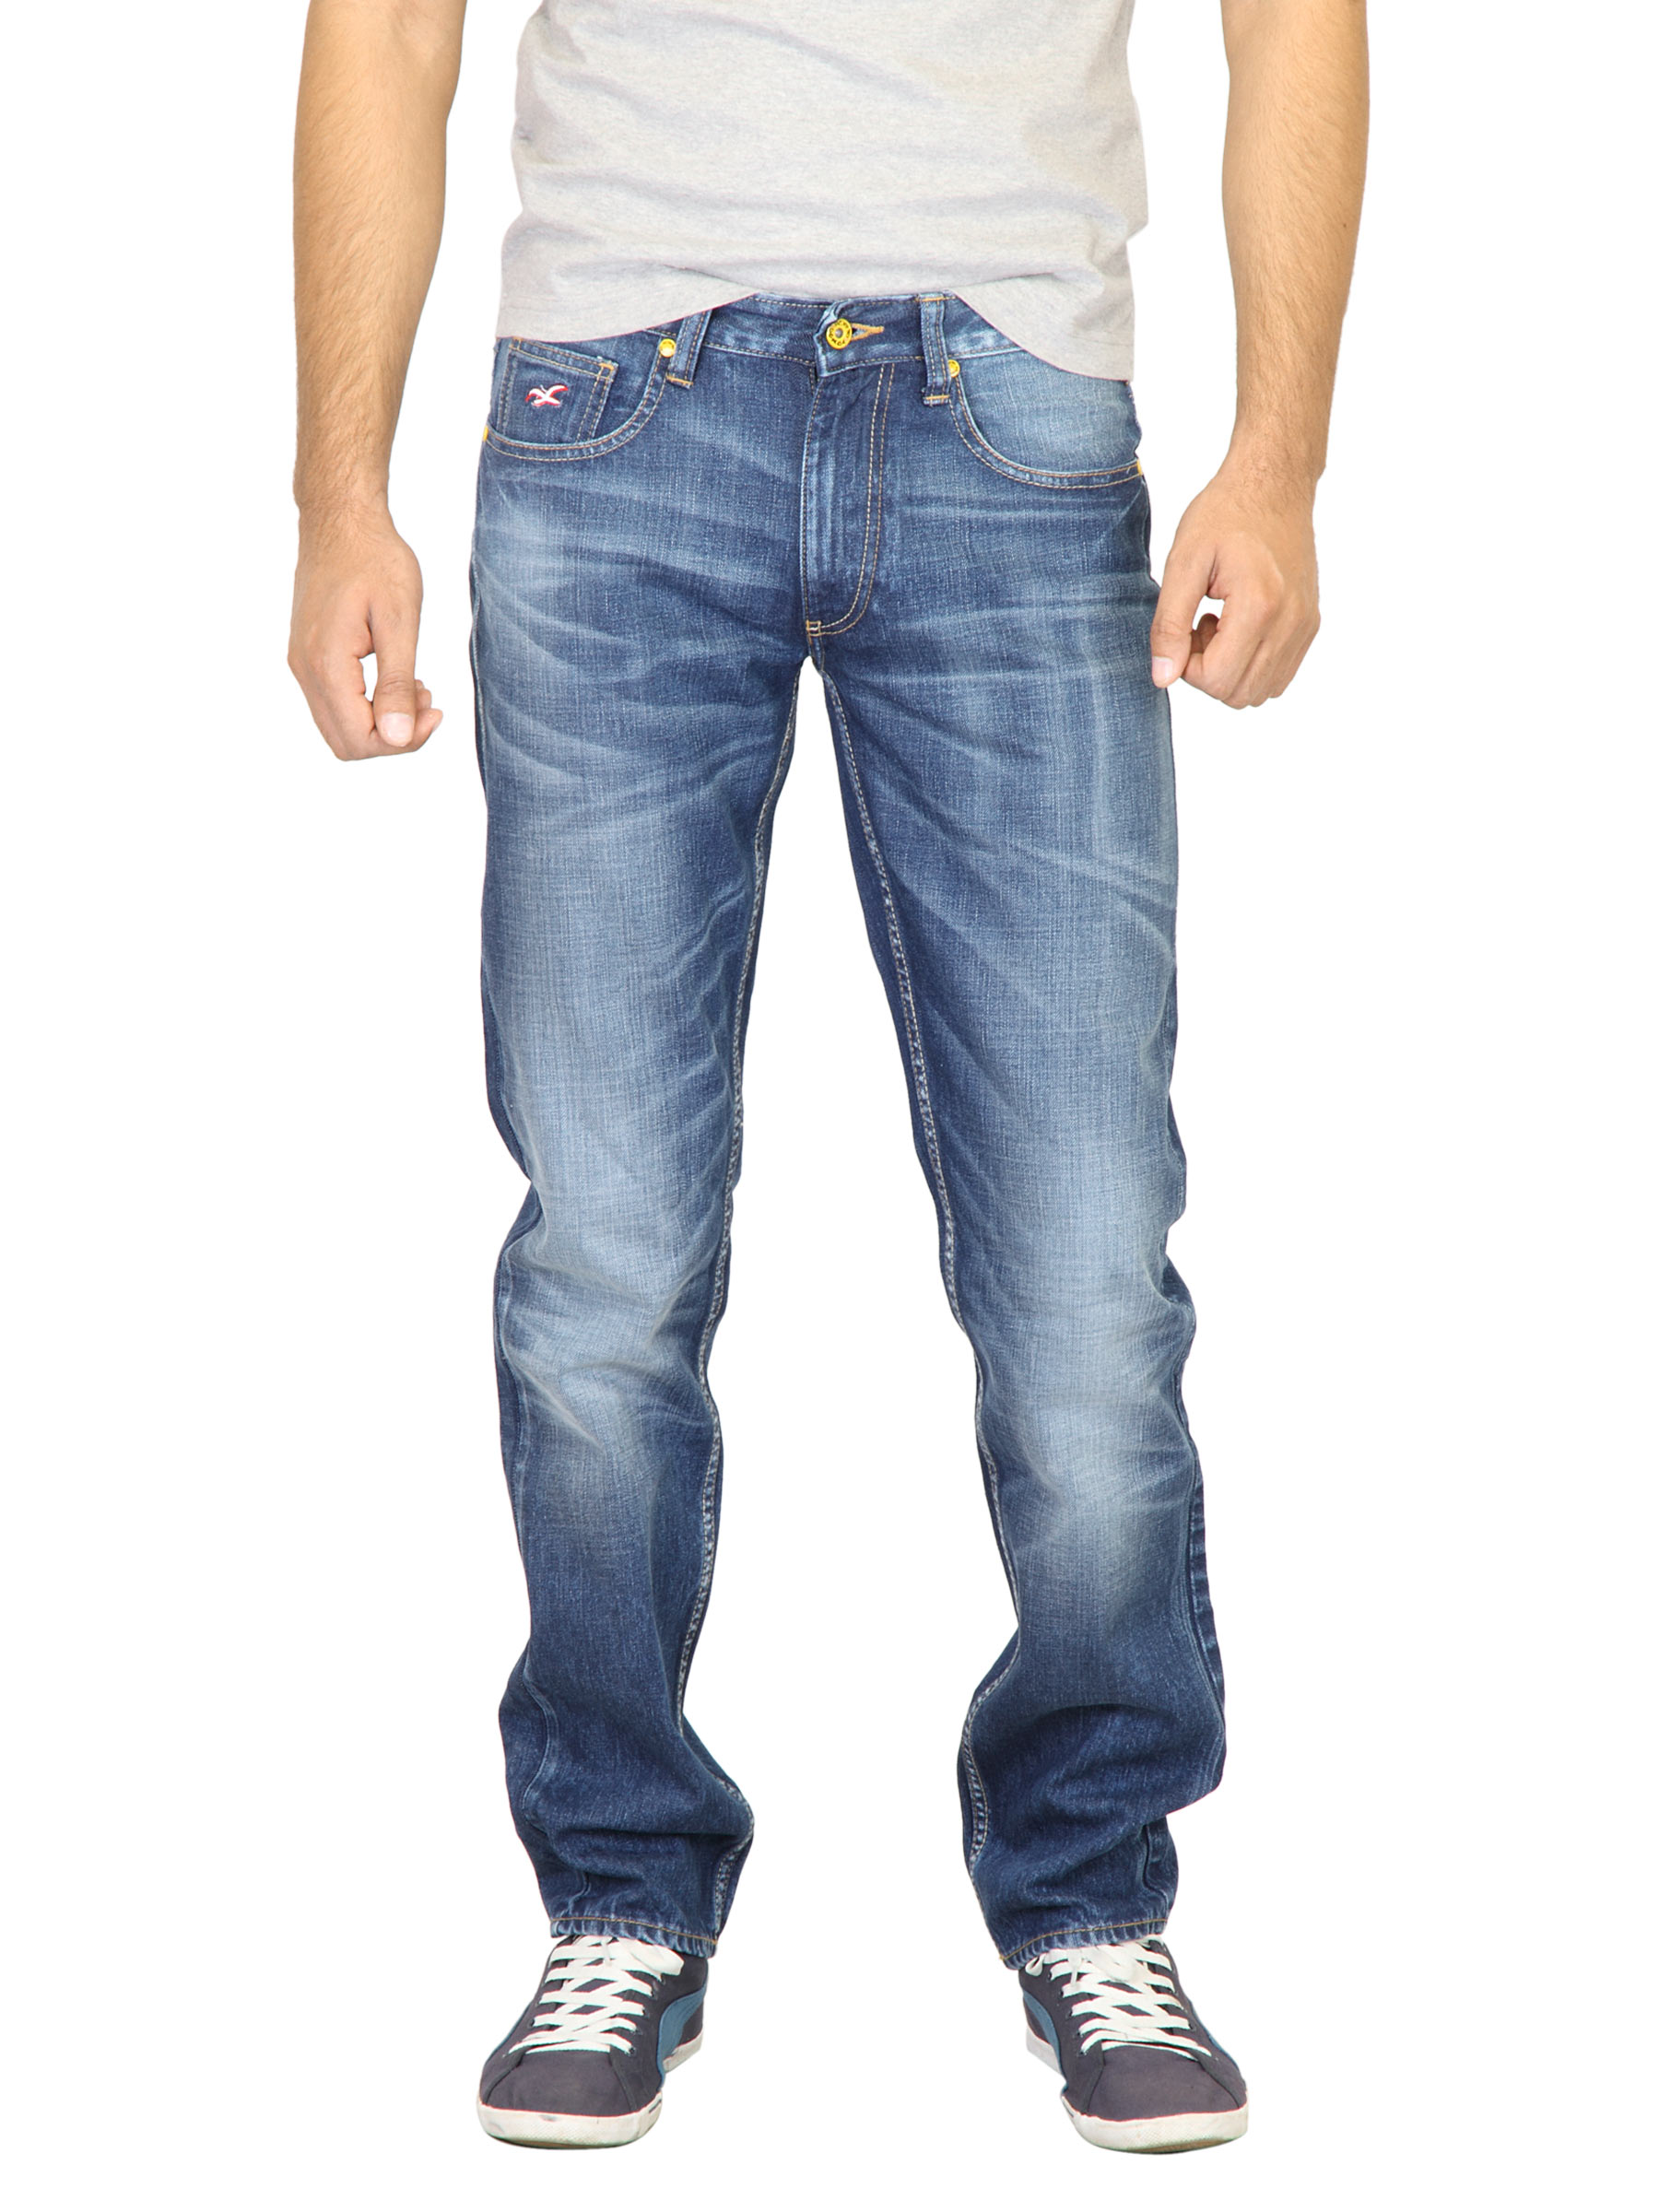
Deni Yo Men Washed Blue Jeans
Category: Apparel / Bottomwear / Jeans
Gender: Men
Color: Blue
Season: Fall 2011
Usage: Casual